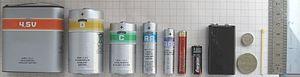
Une comparaison côte à côte de plusieurs piles, avec règles et quadrillage pour des motifs d'échelle Dans l'ordre les batteries sont: 3LR12 – ou pile 4,5
Le format des piles électriques est normalisé par la Commission électrotechnique internationale et par l'American National Standards Institute. Bien que la norme CEI soit devenue un standard, un certain nombre d'appellations propres aux fabricants de piles subsistent.
Une pile électrique, dite familièrement pile, est un dispositif électrochimique qui convertit l'énergie chimique en énergie électrique grâce à une réaction chimique d'oxydoréduction.